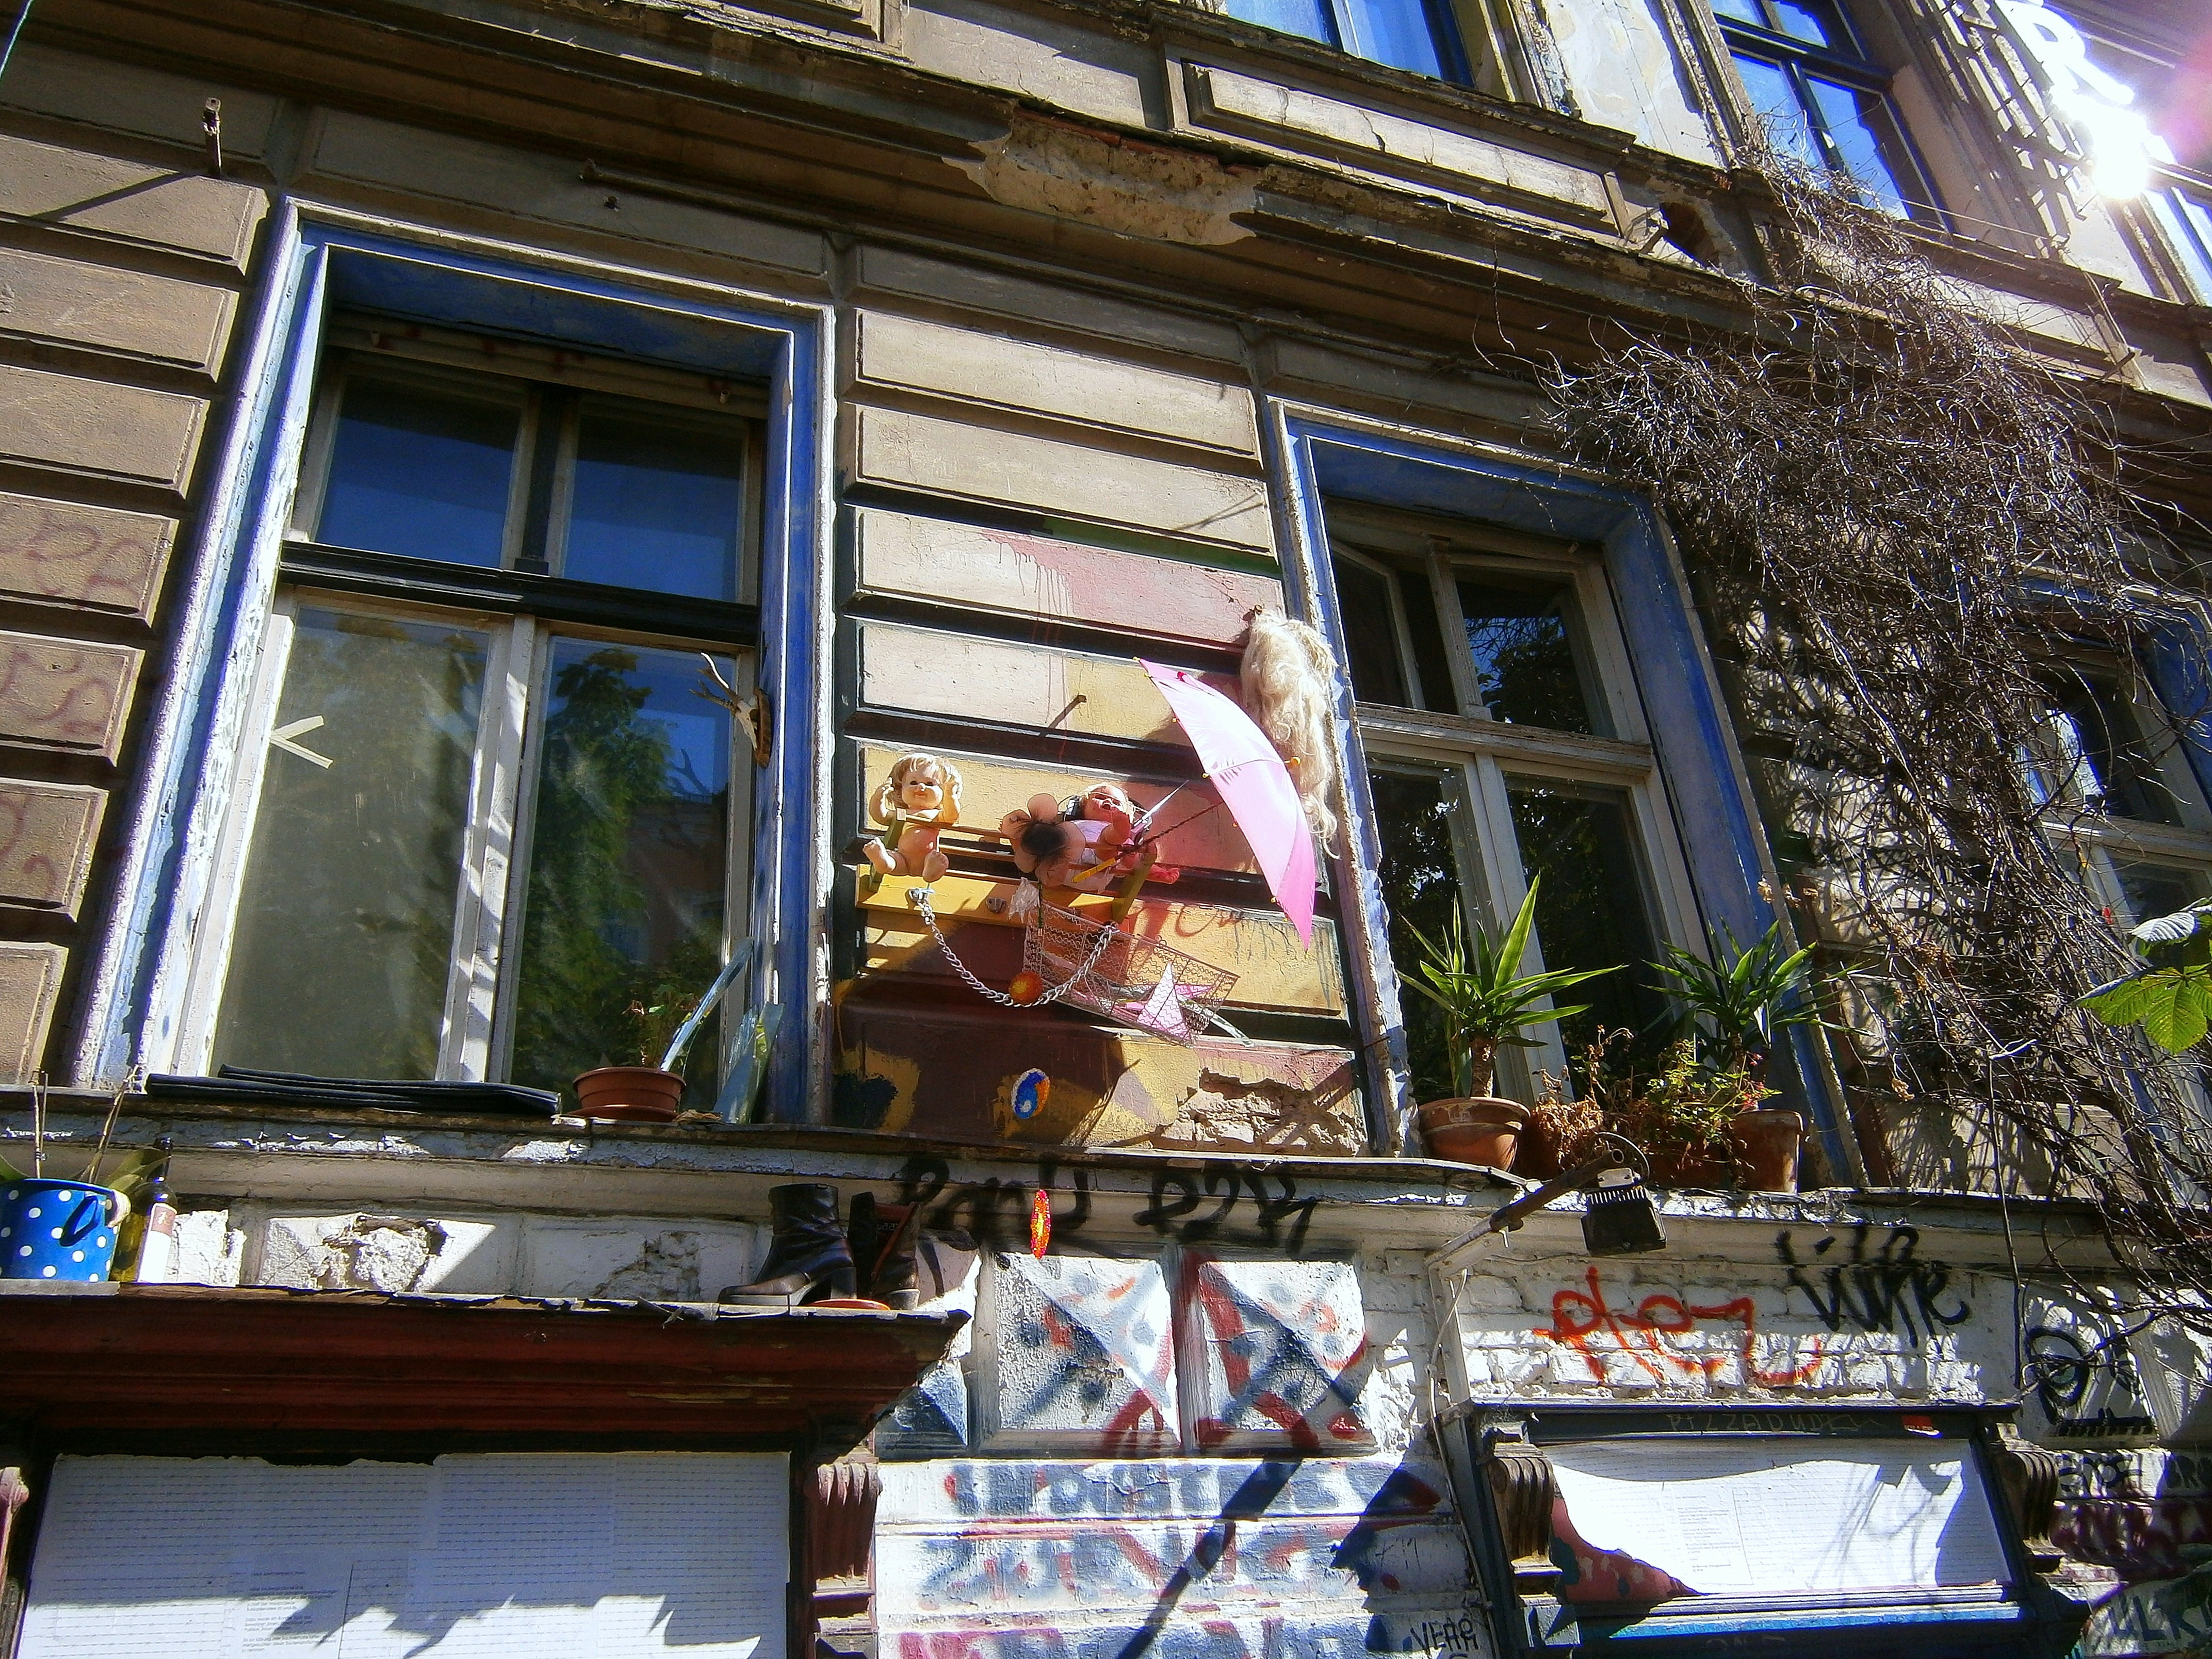
screen, plant, house, window, umbrella, facade, colorful, pink, graffiti, decor, deco, art, kitsch, neighbourhood, home front, housewife, cheesy, hausdeko, urban area, ap pell